Mark 14

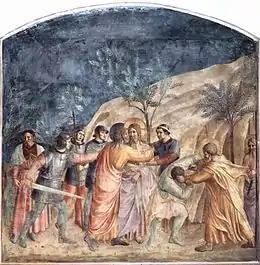

Judas arrives along with a crowd sent by the priests, teachers, and elders. Who exactly this crowd is Mark does not say, but the Sanhedrin did have a Temple police force (Kilgallen 271). According to John, Judas came with soldiers and men from the Sanhedrin. Judas comes and kisses Jesus, which Mark says was a prearranged sign between Judas and the others. A kiss was a traditional greeting given to a teacher (Brown "et al." 626) All the other Gospels have Jesus respond to Judas.